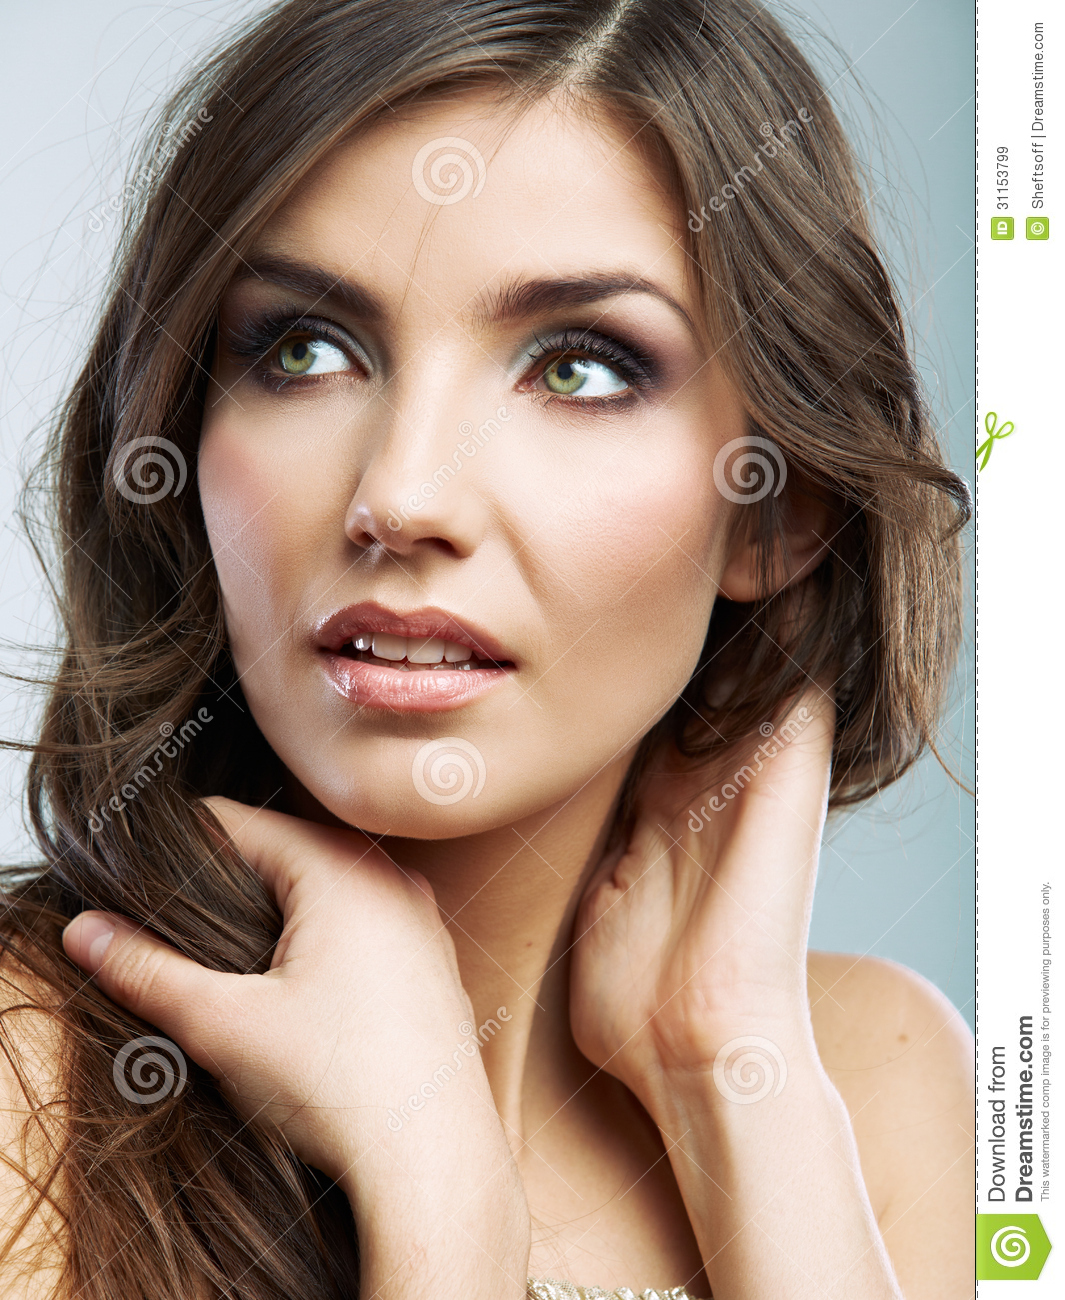
Gender: women